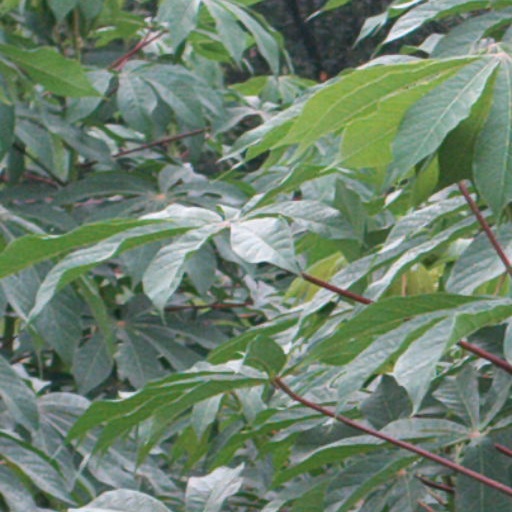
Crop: cassava